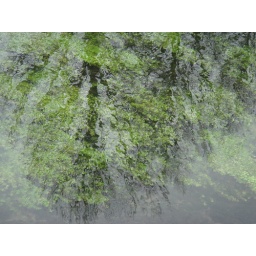
The River Lathkill in Lathkill Dale at Conksbury Bridge. Reflections of trees in the river and water weed in the water.